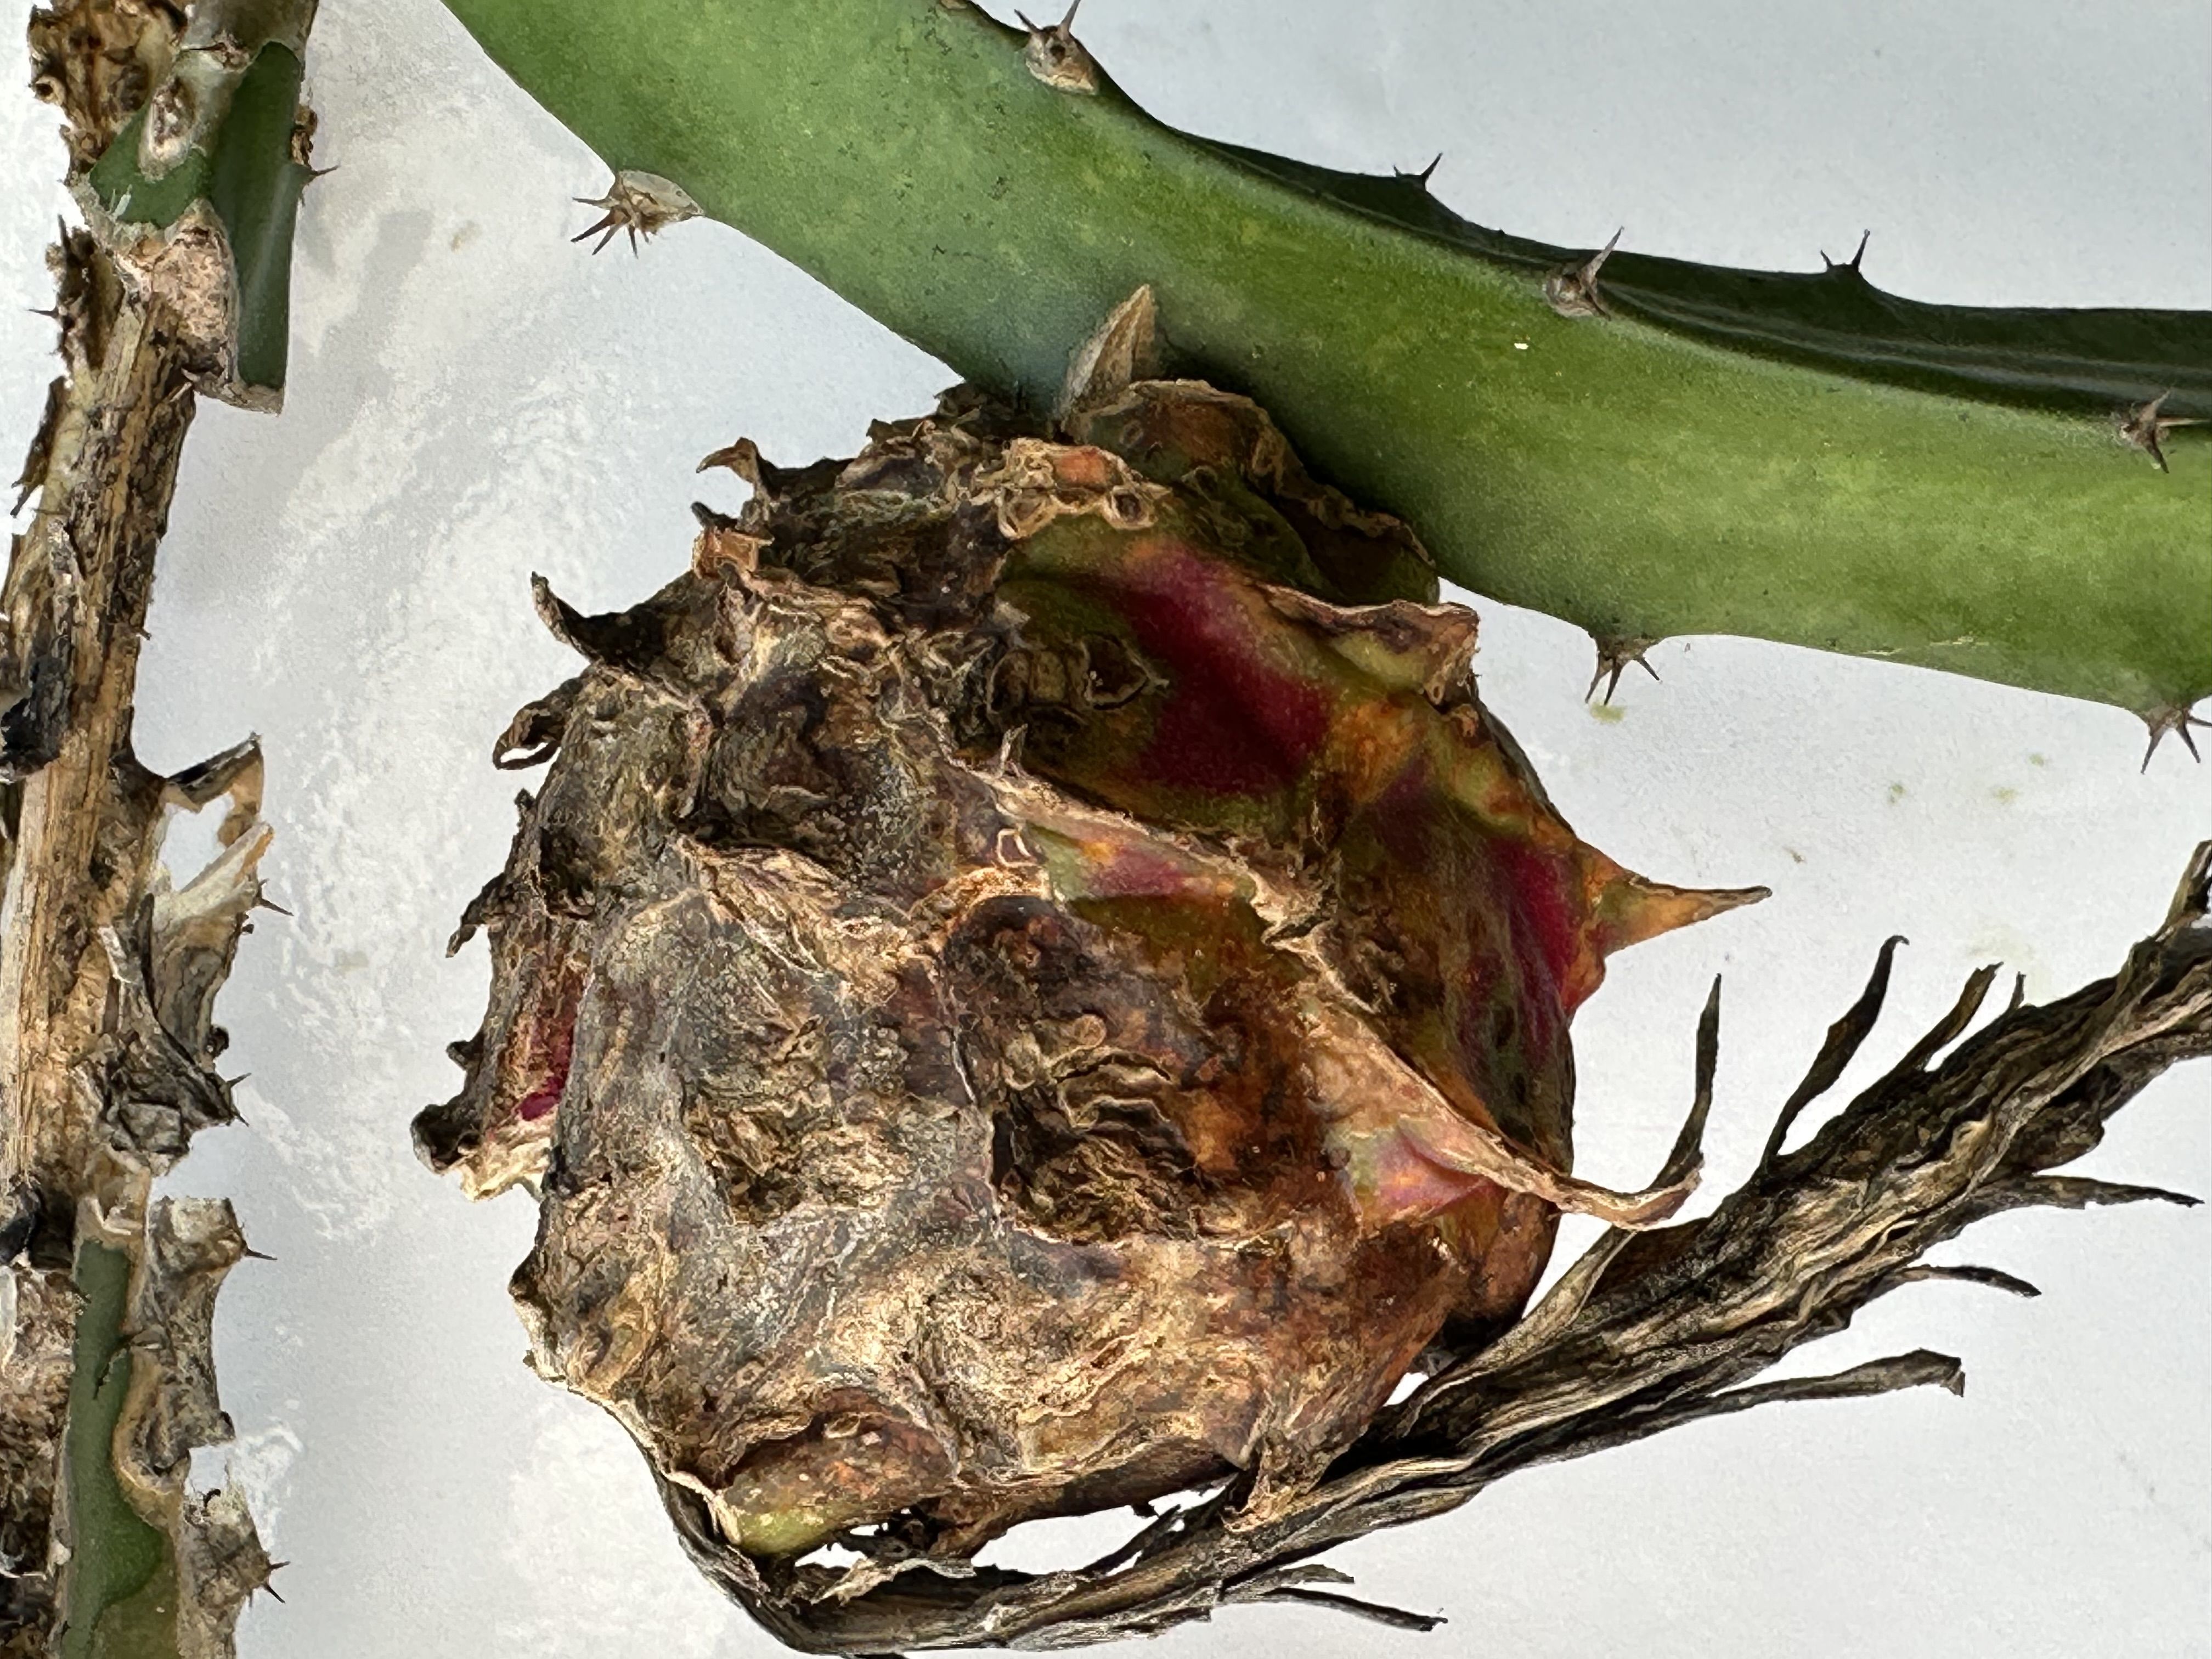
Label: Bad fruit